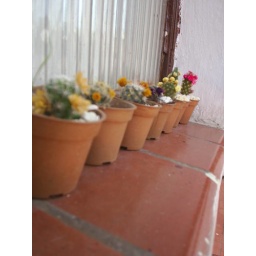
flowers in my window